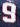
Number: 9